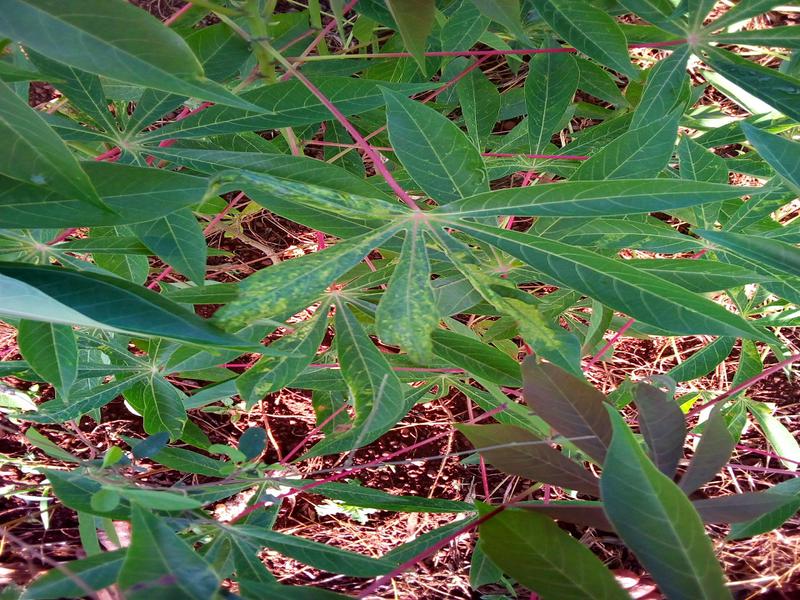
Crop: cassava
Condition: mosaic_disease